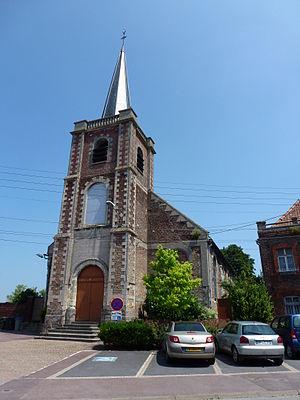
Hélesmes est une commune française située dans le département du Nord, en région Hauts-de-France.